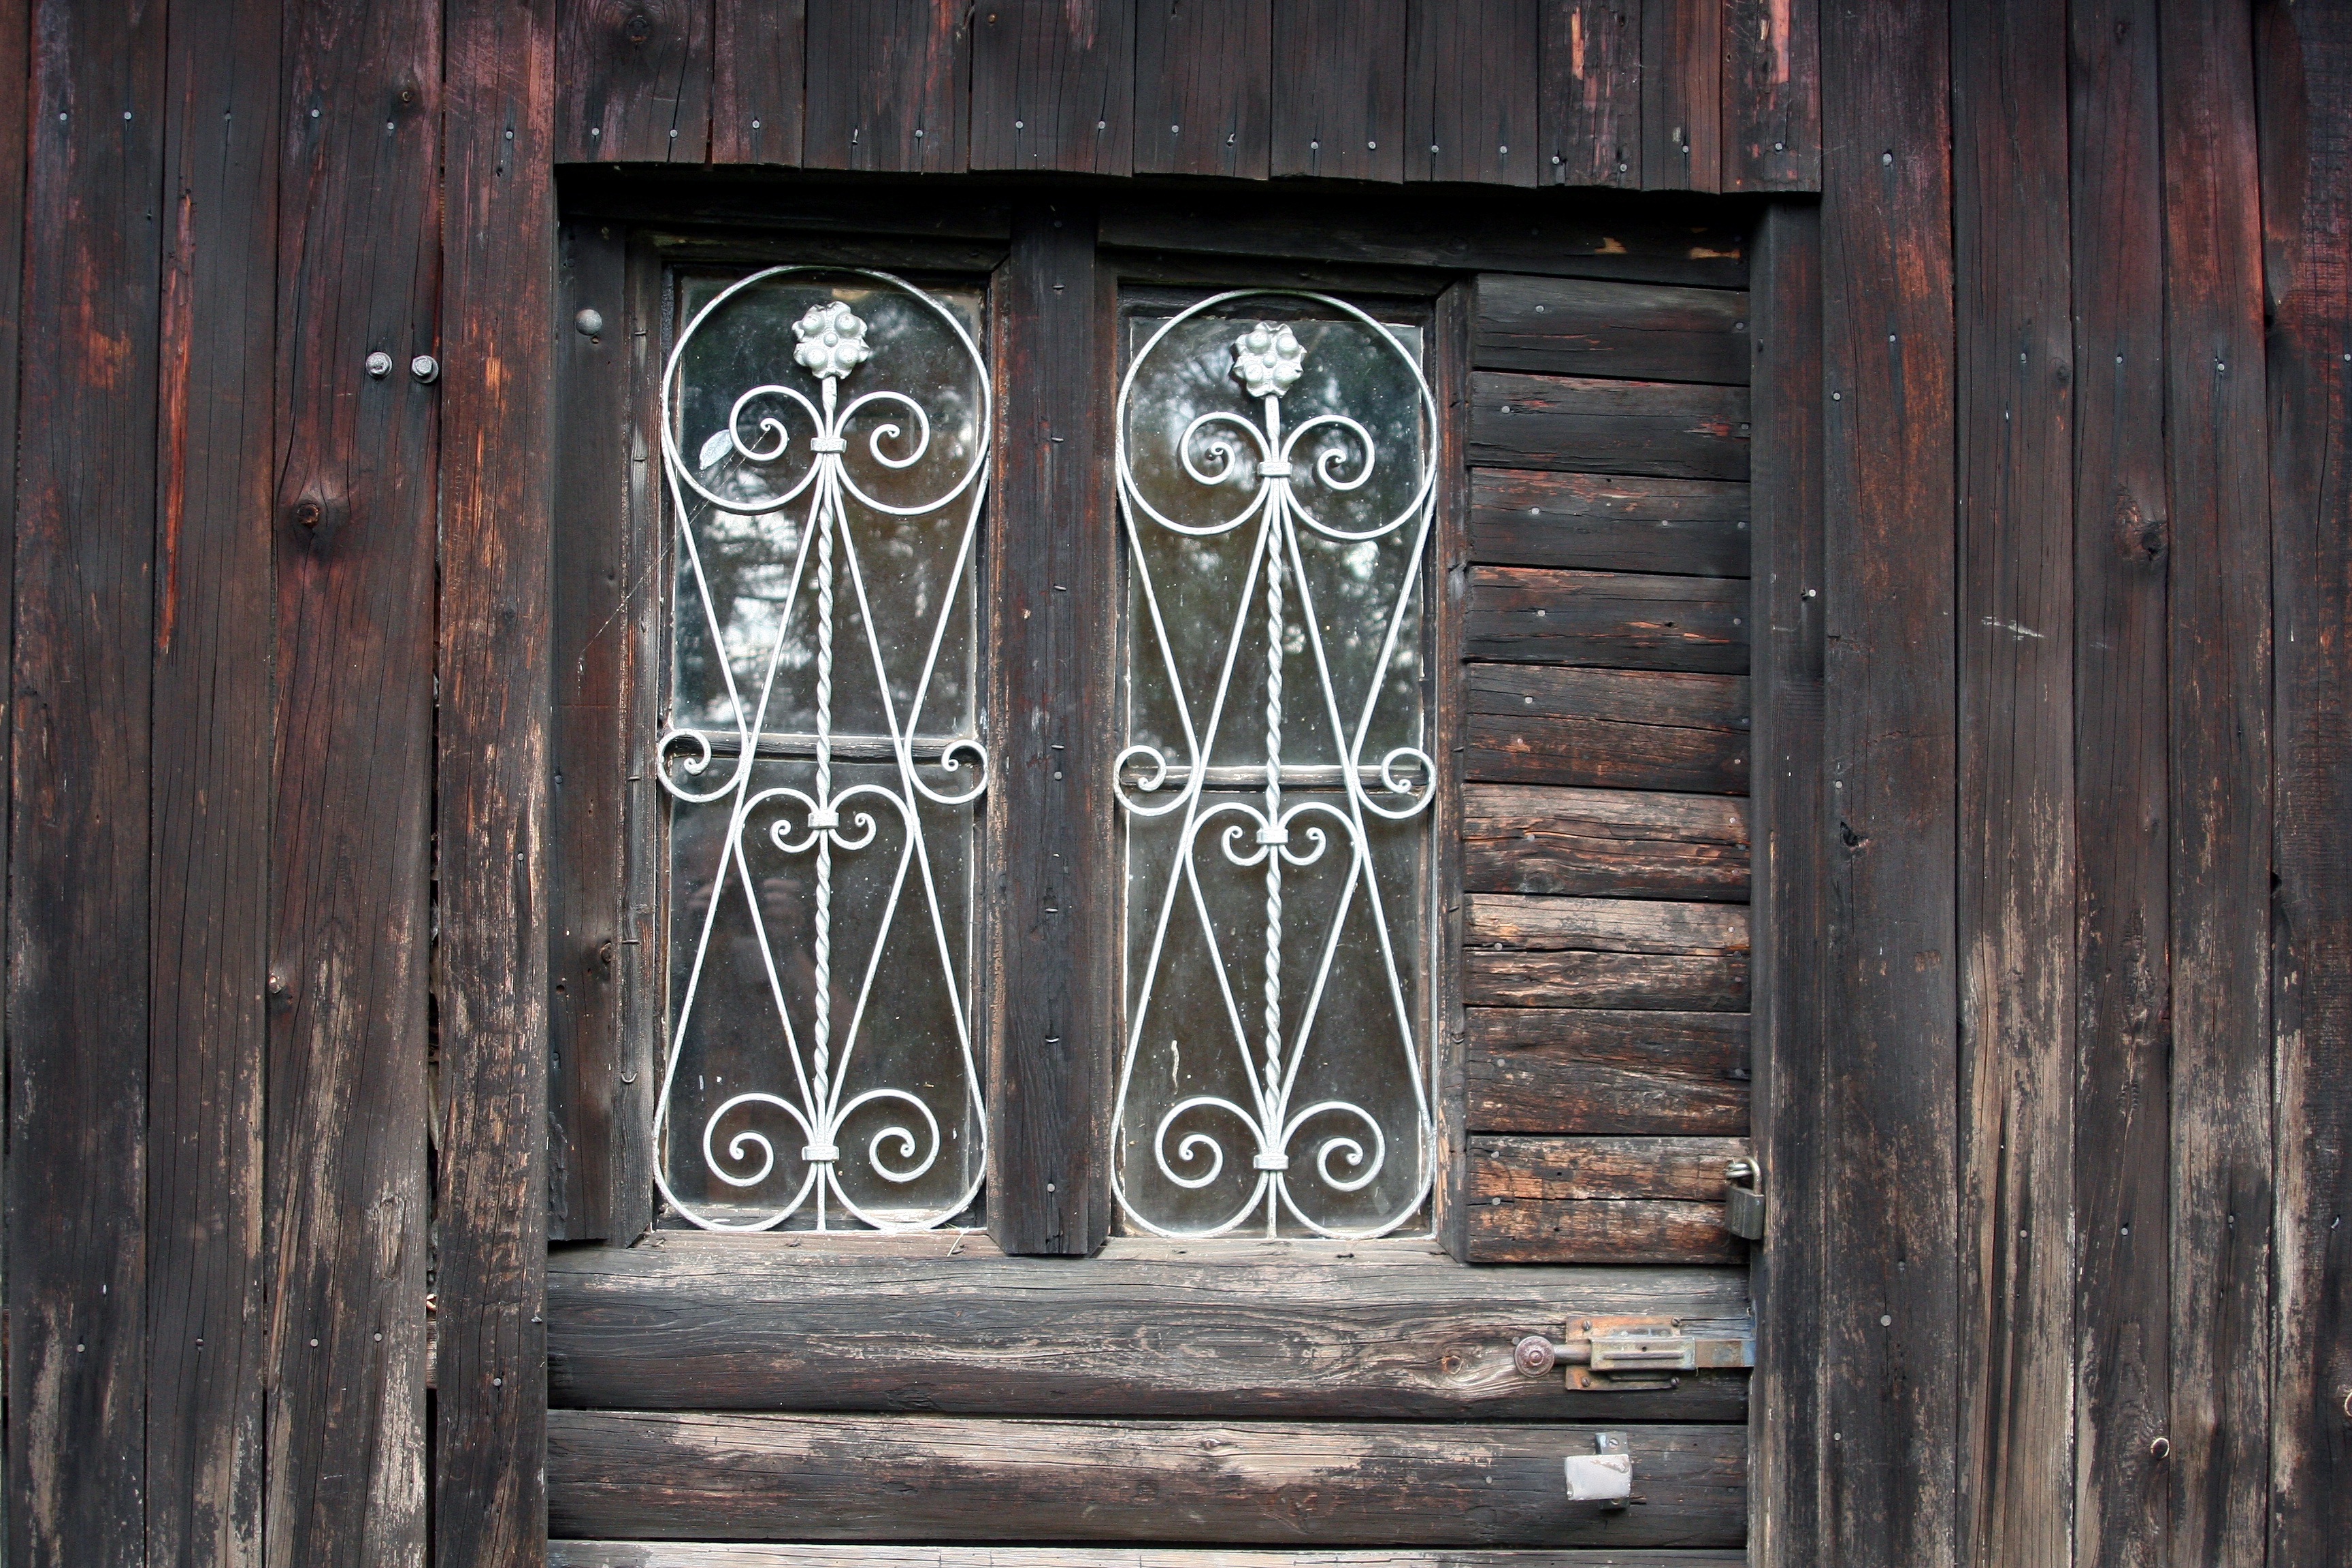
wood, house, window, old, wall, france, gate, door, iron, entry, old houses, alsace, old wood